BPS domain

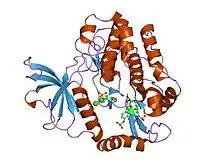
crystal structure of the grb14 bps region in complex with the insulin receptor tyrosine kinase

In molecular biology, the BPS domain (Between PH and SH2) domain is a protein domain of approximately 45 amino acids found in the adaptor proteins Grb7/|Grb10/Grb14. It mediates inhibition of the tyrosine kinase domain of the insulin receptor by binding of the N-terminal portion of the BPS domain to the substrate peptide groove of the kinase, acting as a pseudosubstrate inhibitor. It is composed of two beta strands and a C-terminal helix.